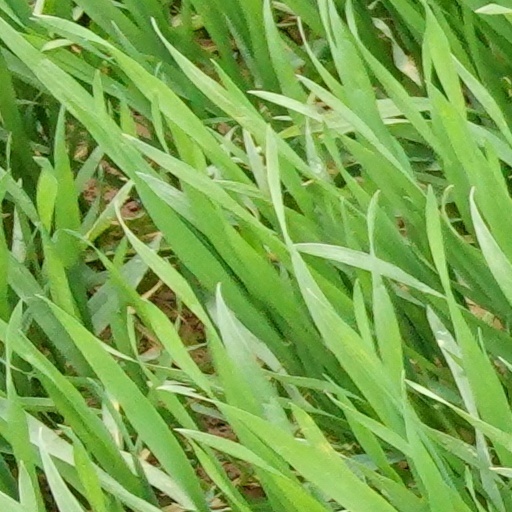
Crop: wheat